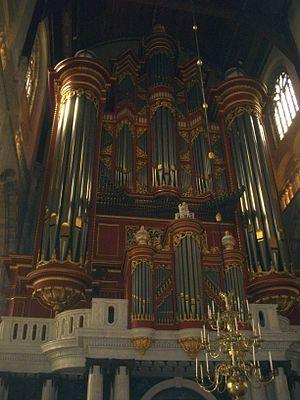
L'église Saint-Laurent ou la grande église est une église protestante située dans l'arrondissement Rotterdam-Centre de la ville de Rotterdam aux Pays-Bas.